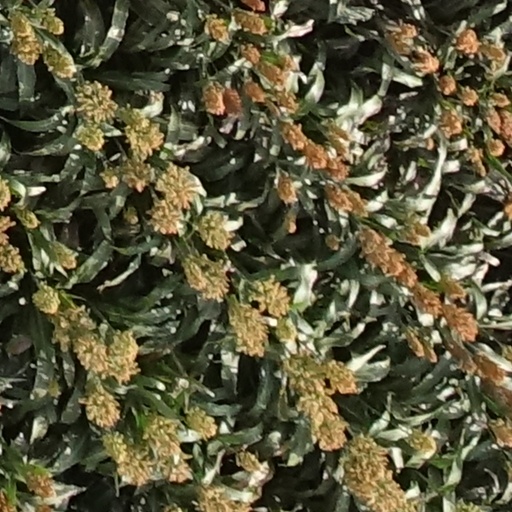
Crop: sorghum